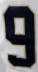
Number: 9